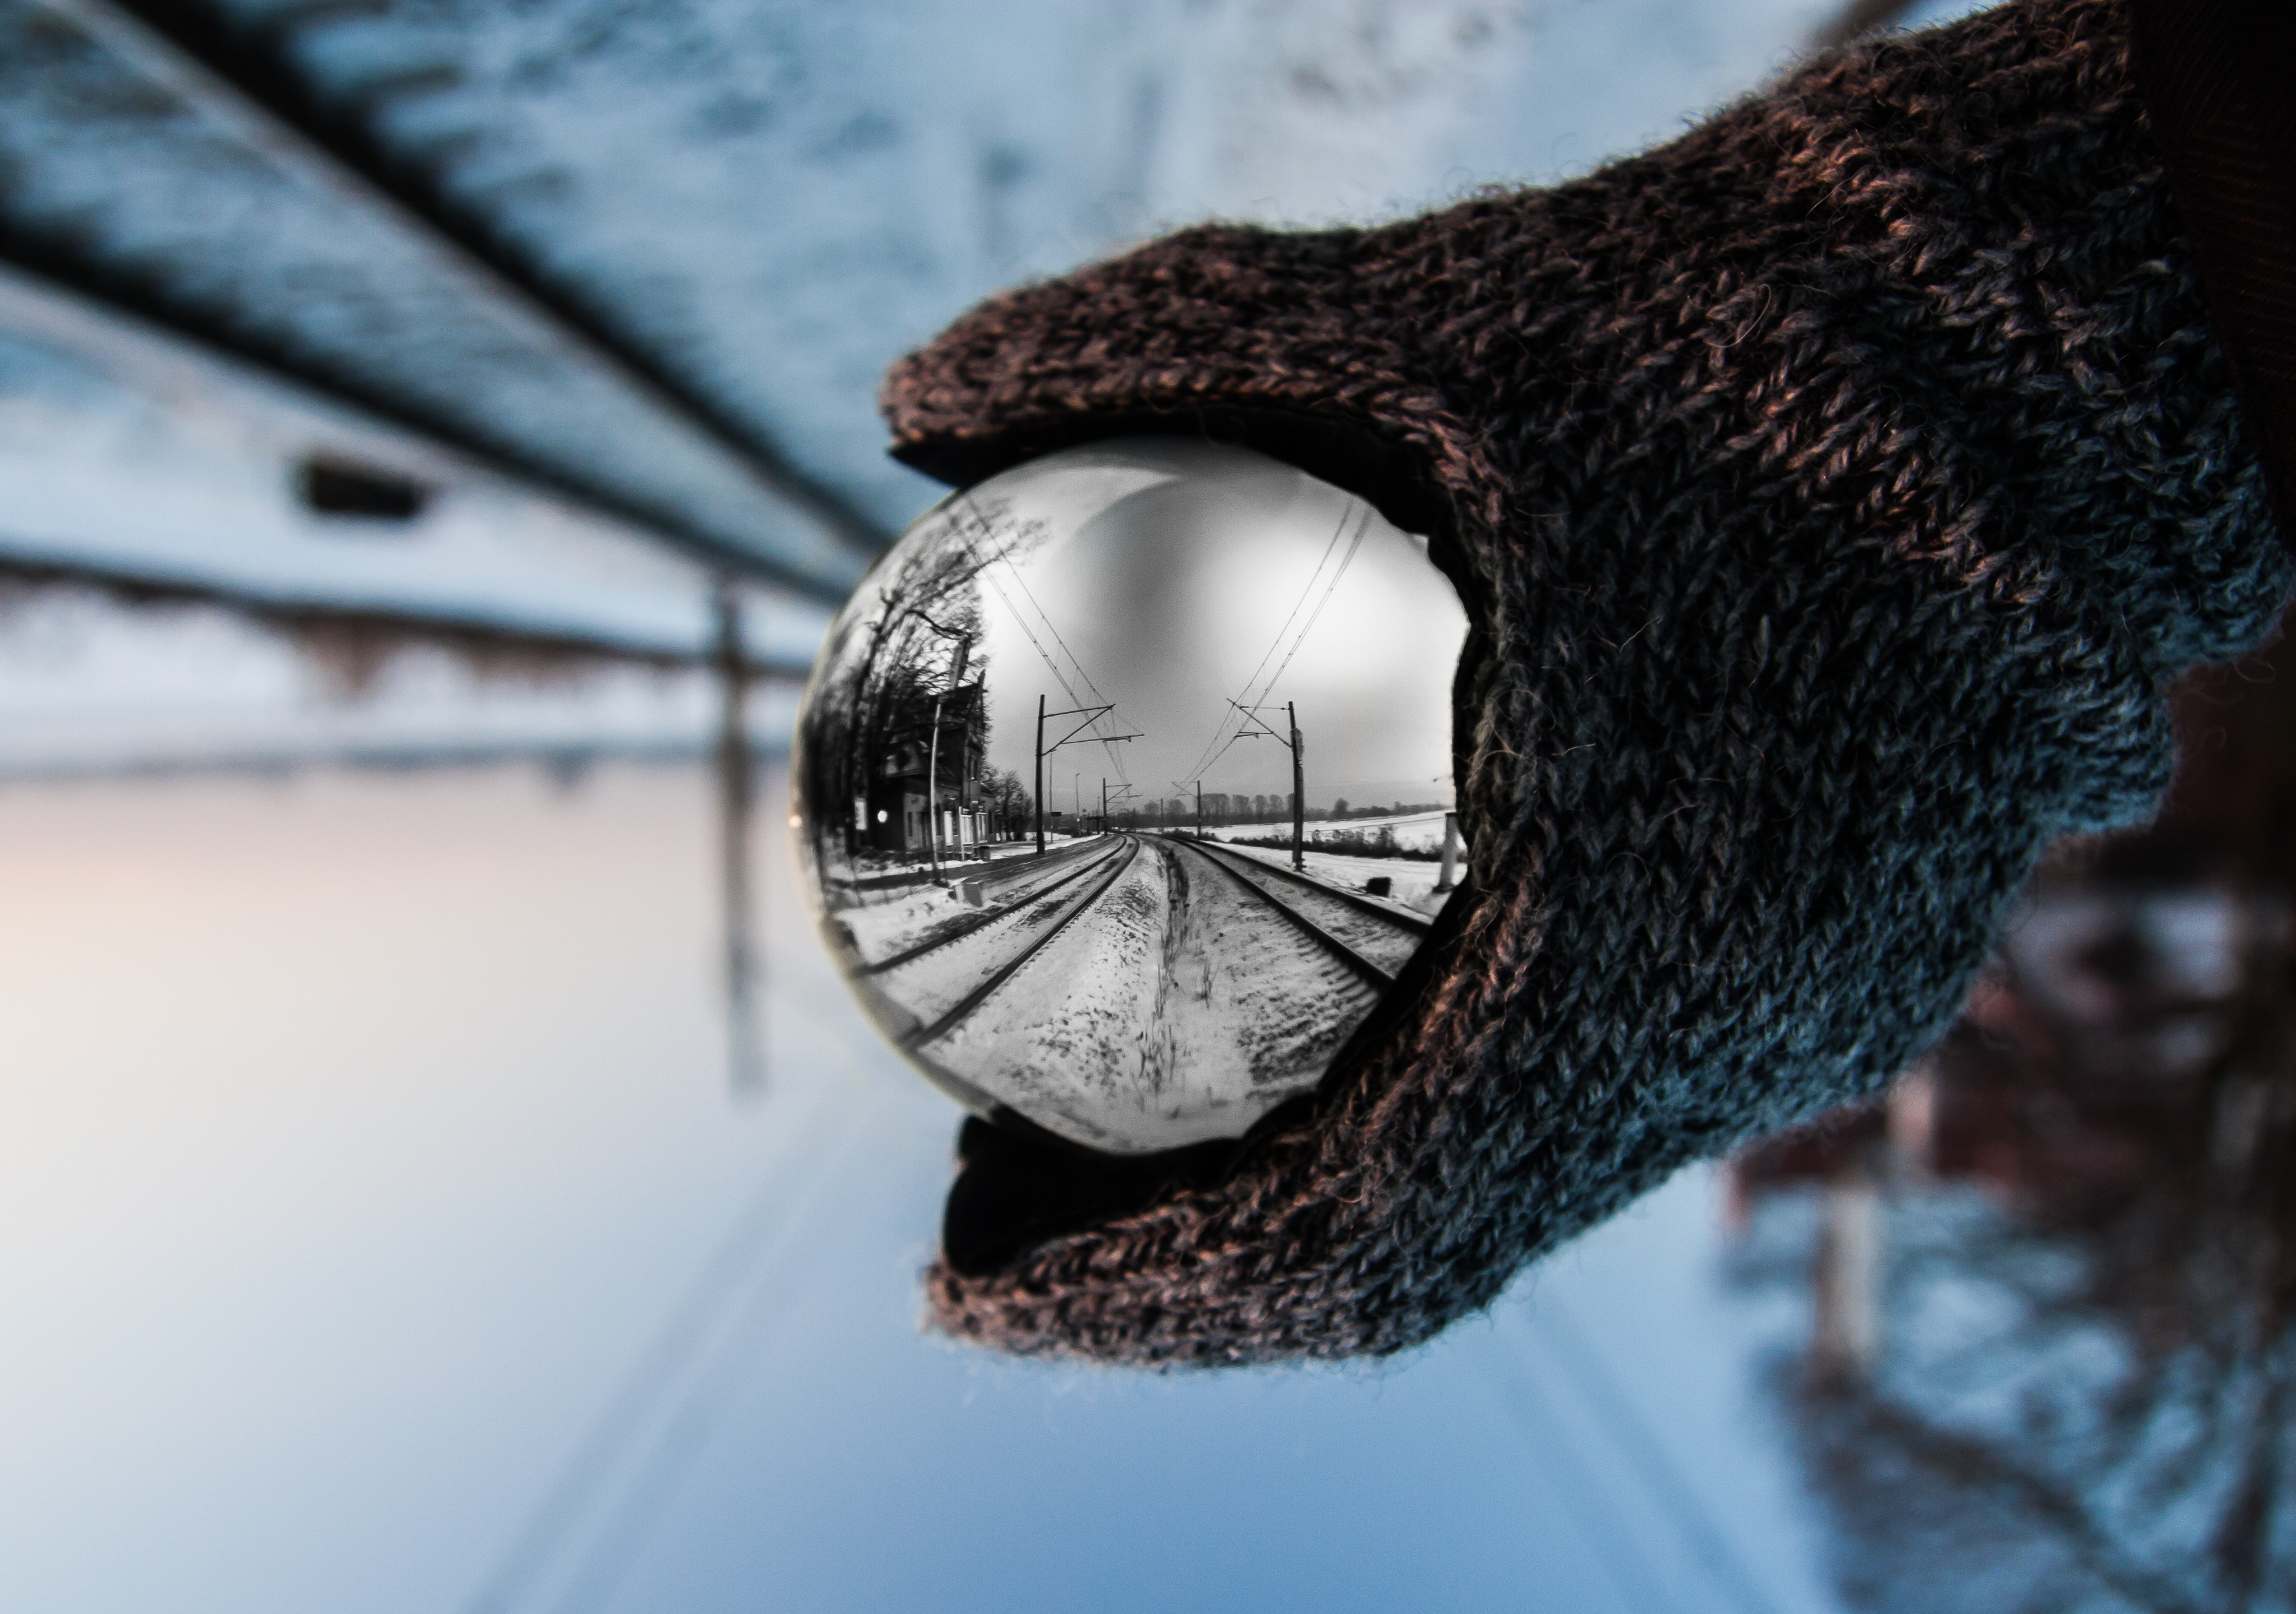
hand, snow, winter, light, glove, ice, spring, reflection, color, weather, blue, black, season, mitten, close up, glass ball, freezing, macro photography